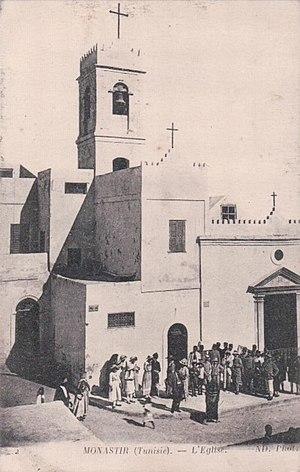
Église de Monastir en Tunisie dans les années 1910
Cette page présente la liste des 132 églises catholiques de Tunisie encore existantes au moment de l’indépendance du pays en 1956.
L’église de Monastir, située dans la ville de Monastir en Tunisie, est une église catholique construite en 1862 avant l’instauration du protectorat français. Elle est détruite en 1957 pour permettre l’extension de la ville.
Fidèle Sutter, né Francesco Gaspare Giuseppe Sutter le 16 mars 1796 à Ferrare et mort le 30 août 1883 dans la même ville, est un religieux capucin italien, vicaire apostolique de Tunis de 1844 à 1881.